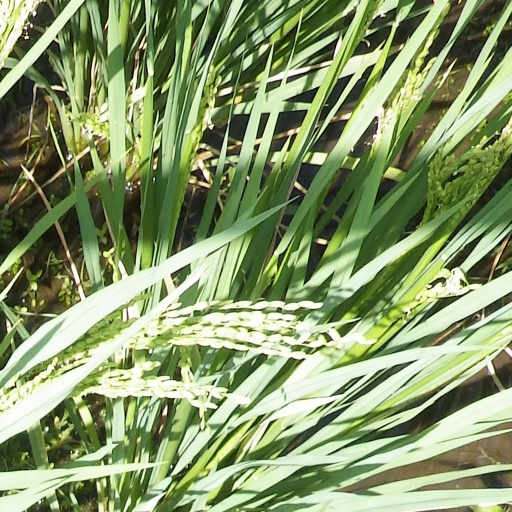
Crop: rice